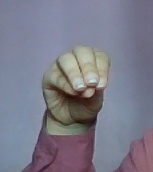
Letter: ha